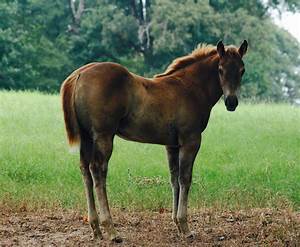
Label: cavallo